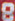
Number: 8